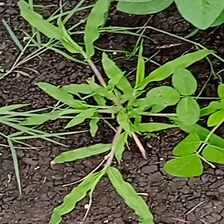
Weed species: Digitaria_SP_(Digitaria Sanguinalis )